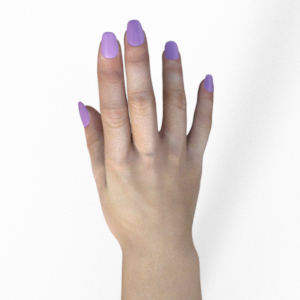
Label: paper